Lara-B

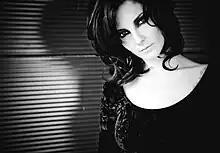
Lara-B, photo:Mimi Antolović

Lara-B (born Lara Baruca, born August 1, 1979, in Koper, SR Slovenia is a singer who began her career in her early teens. Her musical style combines rock, electronic, industrial and soul.